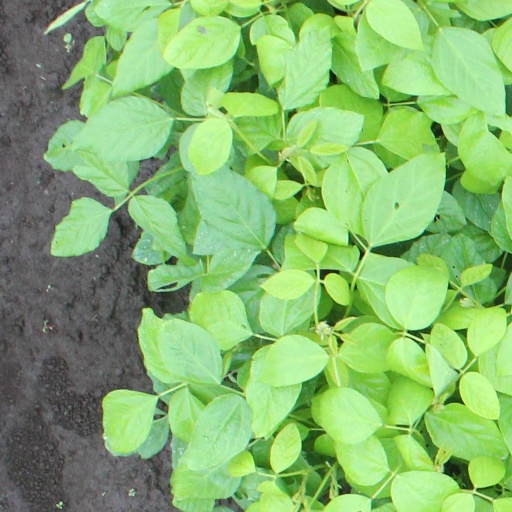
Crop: soybean